Damai Secondary School

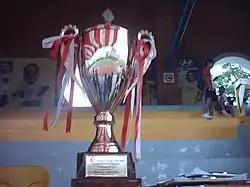
DMSS house of the year trophy

From 1994-2015, to encourage a competitive spirit, DMSS has a house system comprising four houses. They are the Achievers (Red), Strivers (Blue), Victors (Green), and Winners (Yellow).